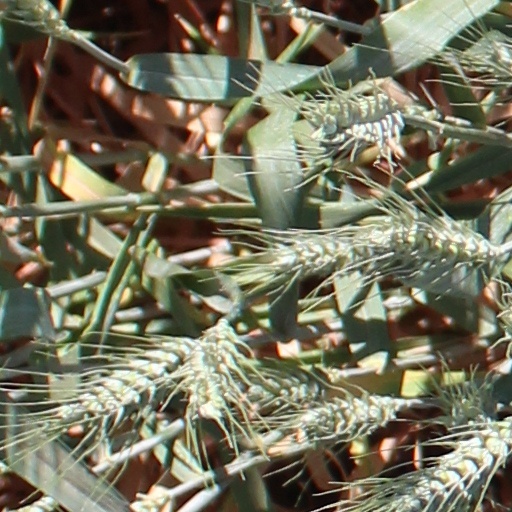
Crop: wheat